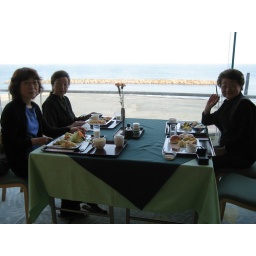
Keiko, Aunt Miyo and mom at a window table in the dining room